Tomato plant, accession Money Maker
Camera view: vertical (180 deg); turntable rotation: 150 degrees
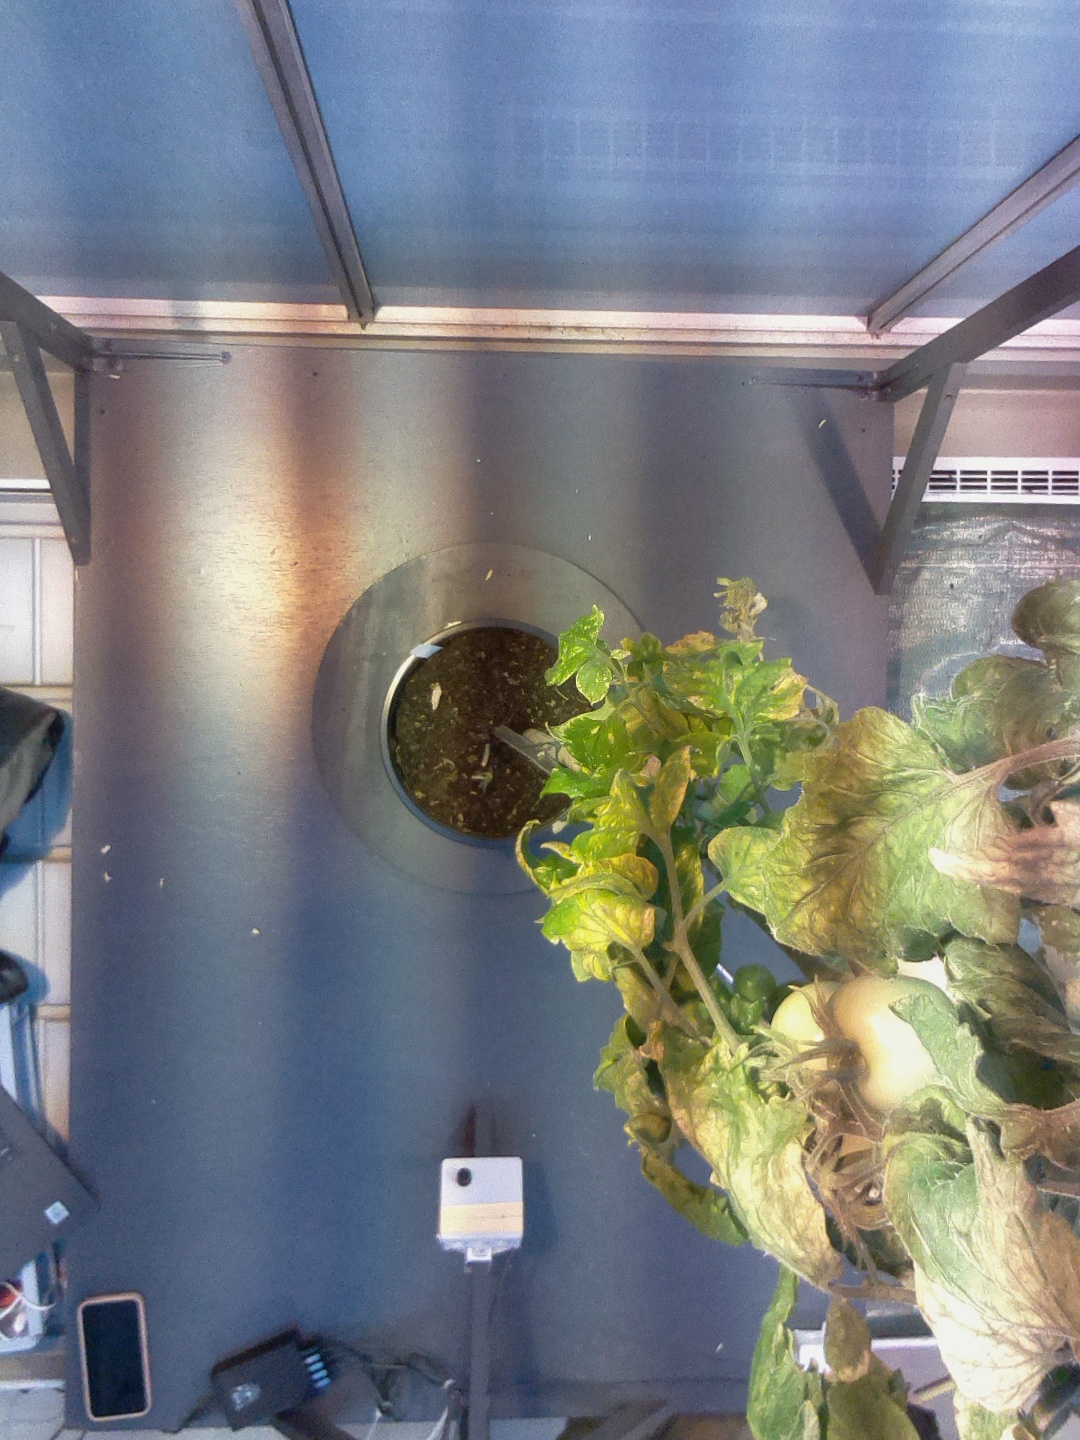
BBCH growth stage 77: 70%-80% of final fruit size